History of Ontario

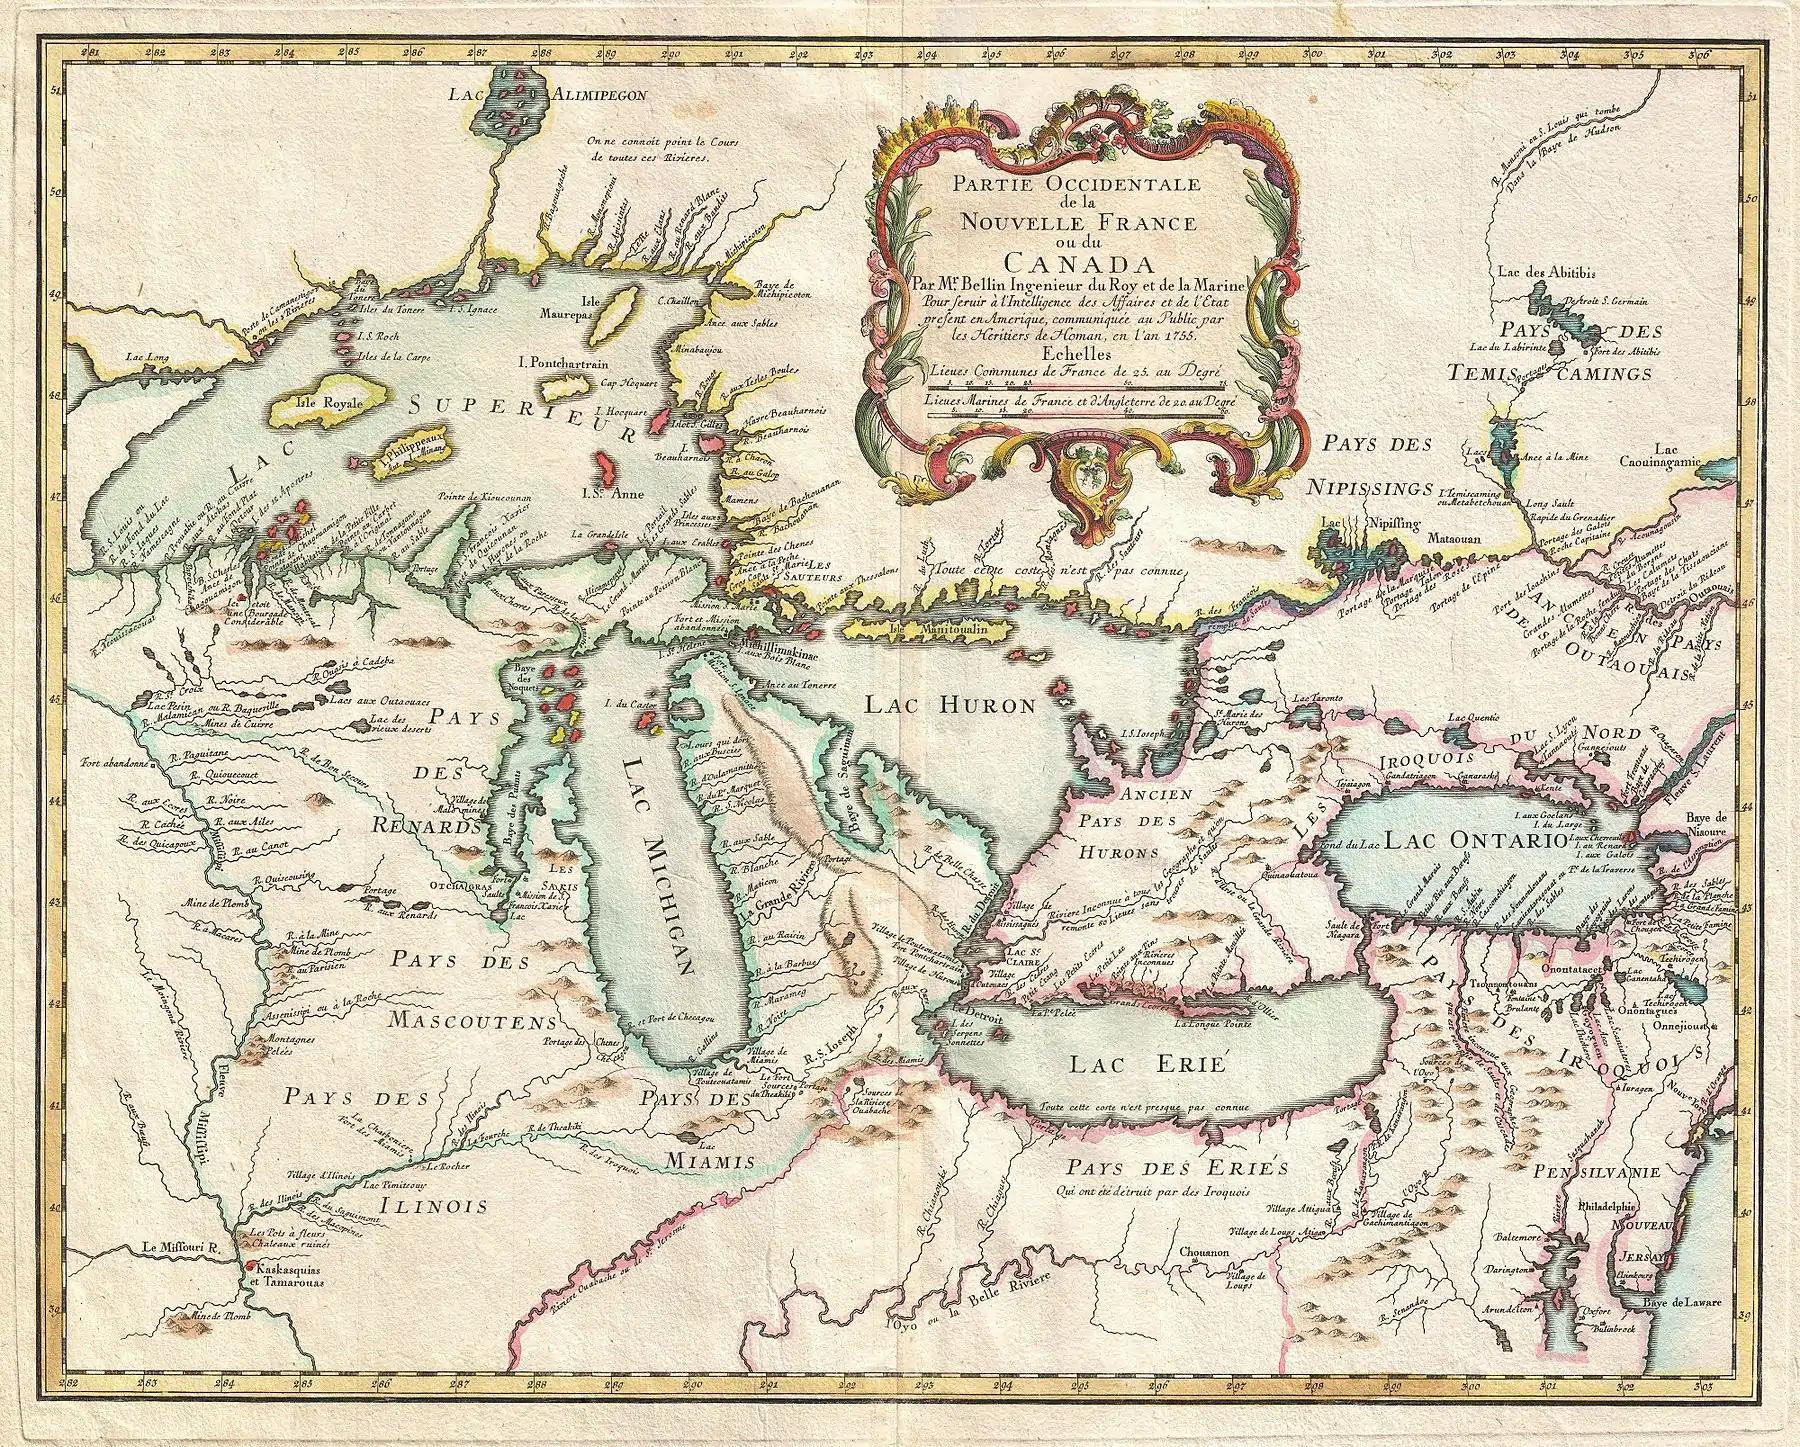
A 1755 map of the "Pays d'en Haut" region of New France, an area that included most of Ontario

The Woodland period directly followed the Archaic period. It saw the introduction of ceramics in the Early Woodland period, horticultural experimentation with different crops (notably maize, or corn) as well as elaborate burial ceremonialism during the Middle Woodland, and the emergence of agriculture and village settlements by the Late Woodland. Especially by the Late Woodland, there was a divergence between northern and southern Ontario, as agriculture only took place in southern Ontario. However, northern Ontario saw significant changes in pottery and a continuation of mound building practices. Pictographs are associated with the Late Woodland, and continue as a practice into the time following European arrival, with the appearance of pictographs representing horses, firearms, and ships.